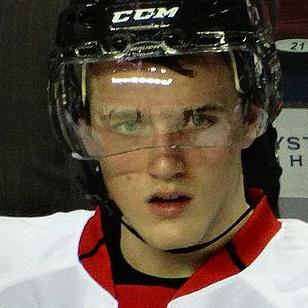
Age: 17